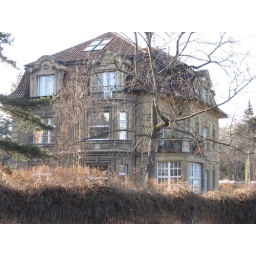
I love the way this house looks. It's huge and creepy, especially with this tree in front of it.